Jesse James

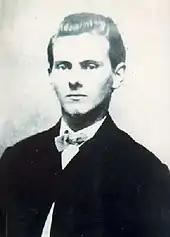
James as a young man

After a series of campaigns and battles between conventional armies in 1861, guerrilla warfare gripped Missouri, waged between secessionist "bushwhackers" and Union forces which largely consisted of local militias known as "jayhawkers". A bitter conflict ensued, resulting in an escalating cycle of atrocities committed by both sides. Confederate guerrillas murdered civilian Unionists, executed prisoners, and scalped the dead. The Union presence enforced martial law with raids on homes, arrests of civilians, summary executions, and banishment of Confederate sympathizers from the state.